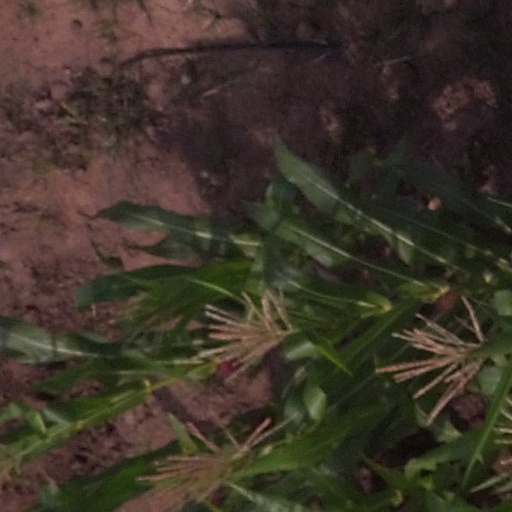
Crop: maize; corn